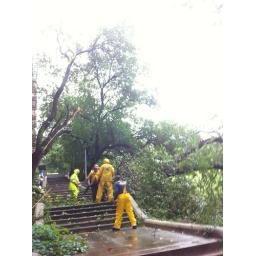
NYC parks dept crews clear a large part of a tree that fell in isham park in northern manhattan